Lidköping

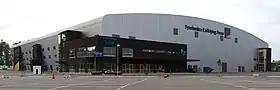
Sparbanken Lidköping Arena, home venue of Villa Lidköping BK

Villa Lidköping BK has one of the best bandy teams in Sweden. Five times they have reached the finals of Elitserien. Sparbanken Lidköping Arena is the home venue.